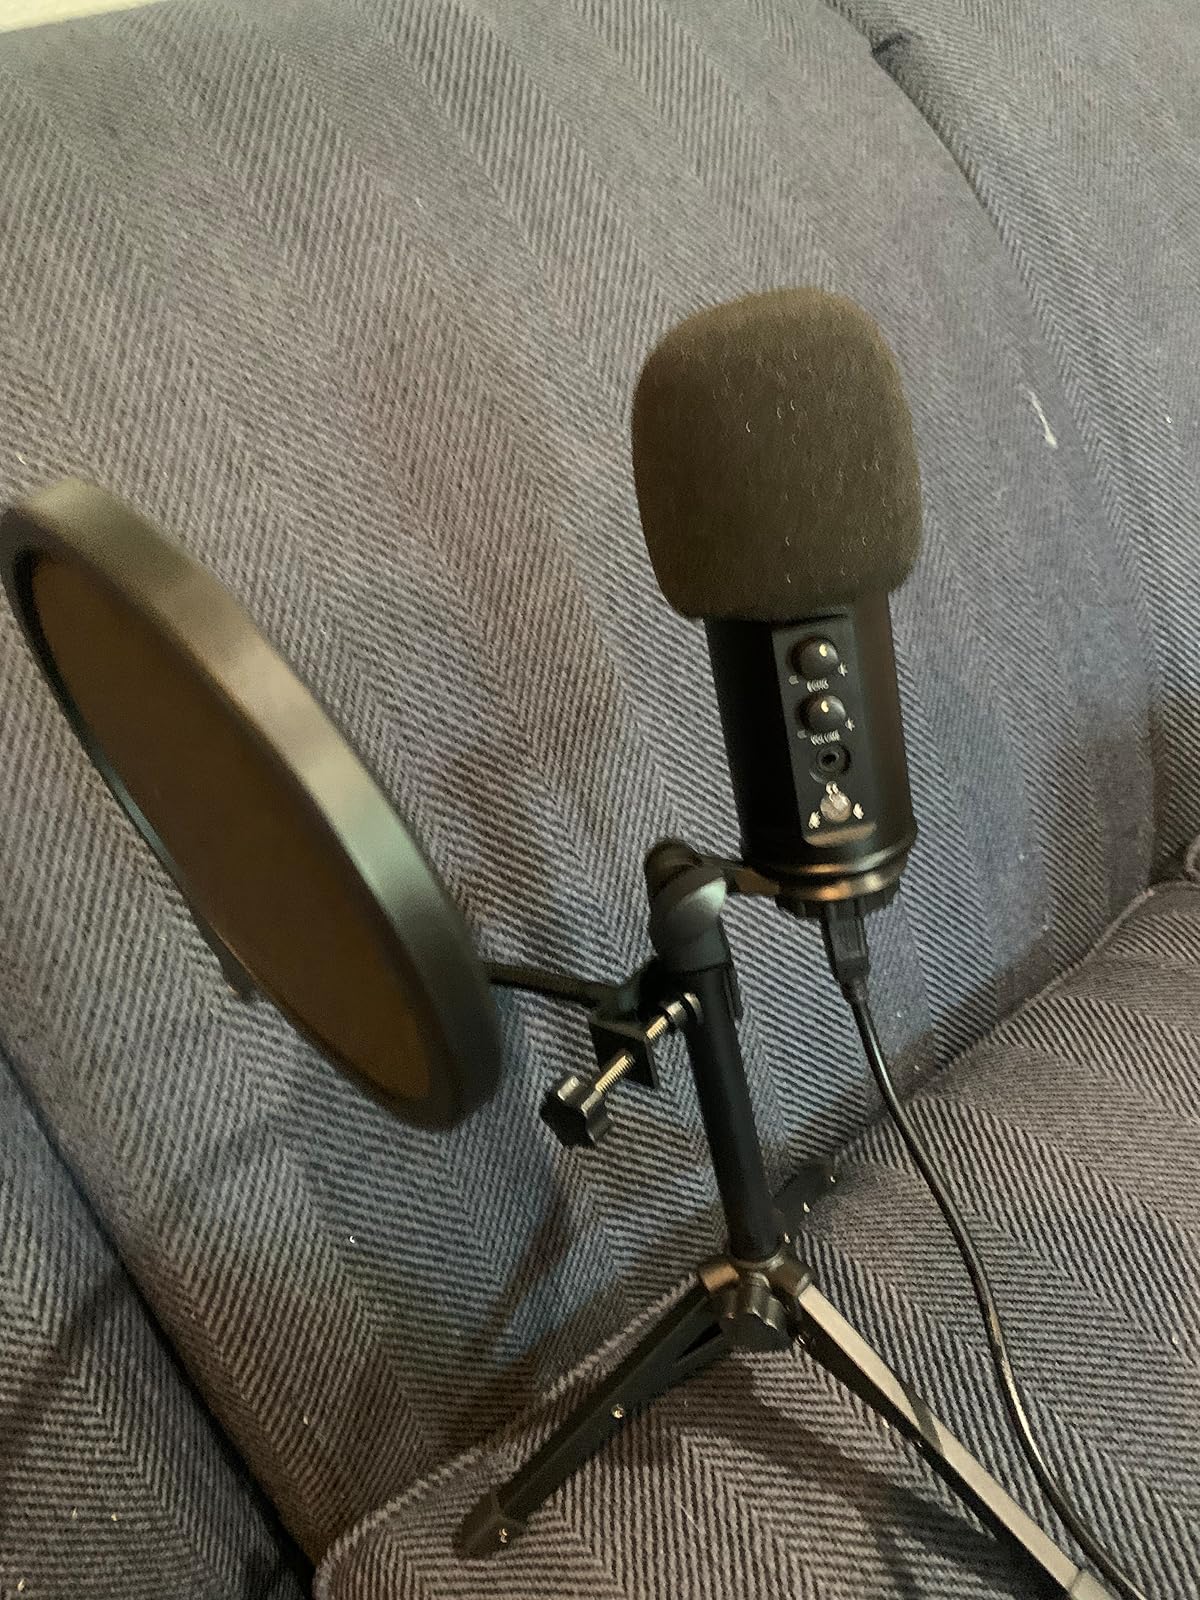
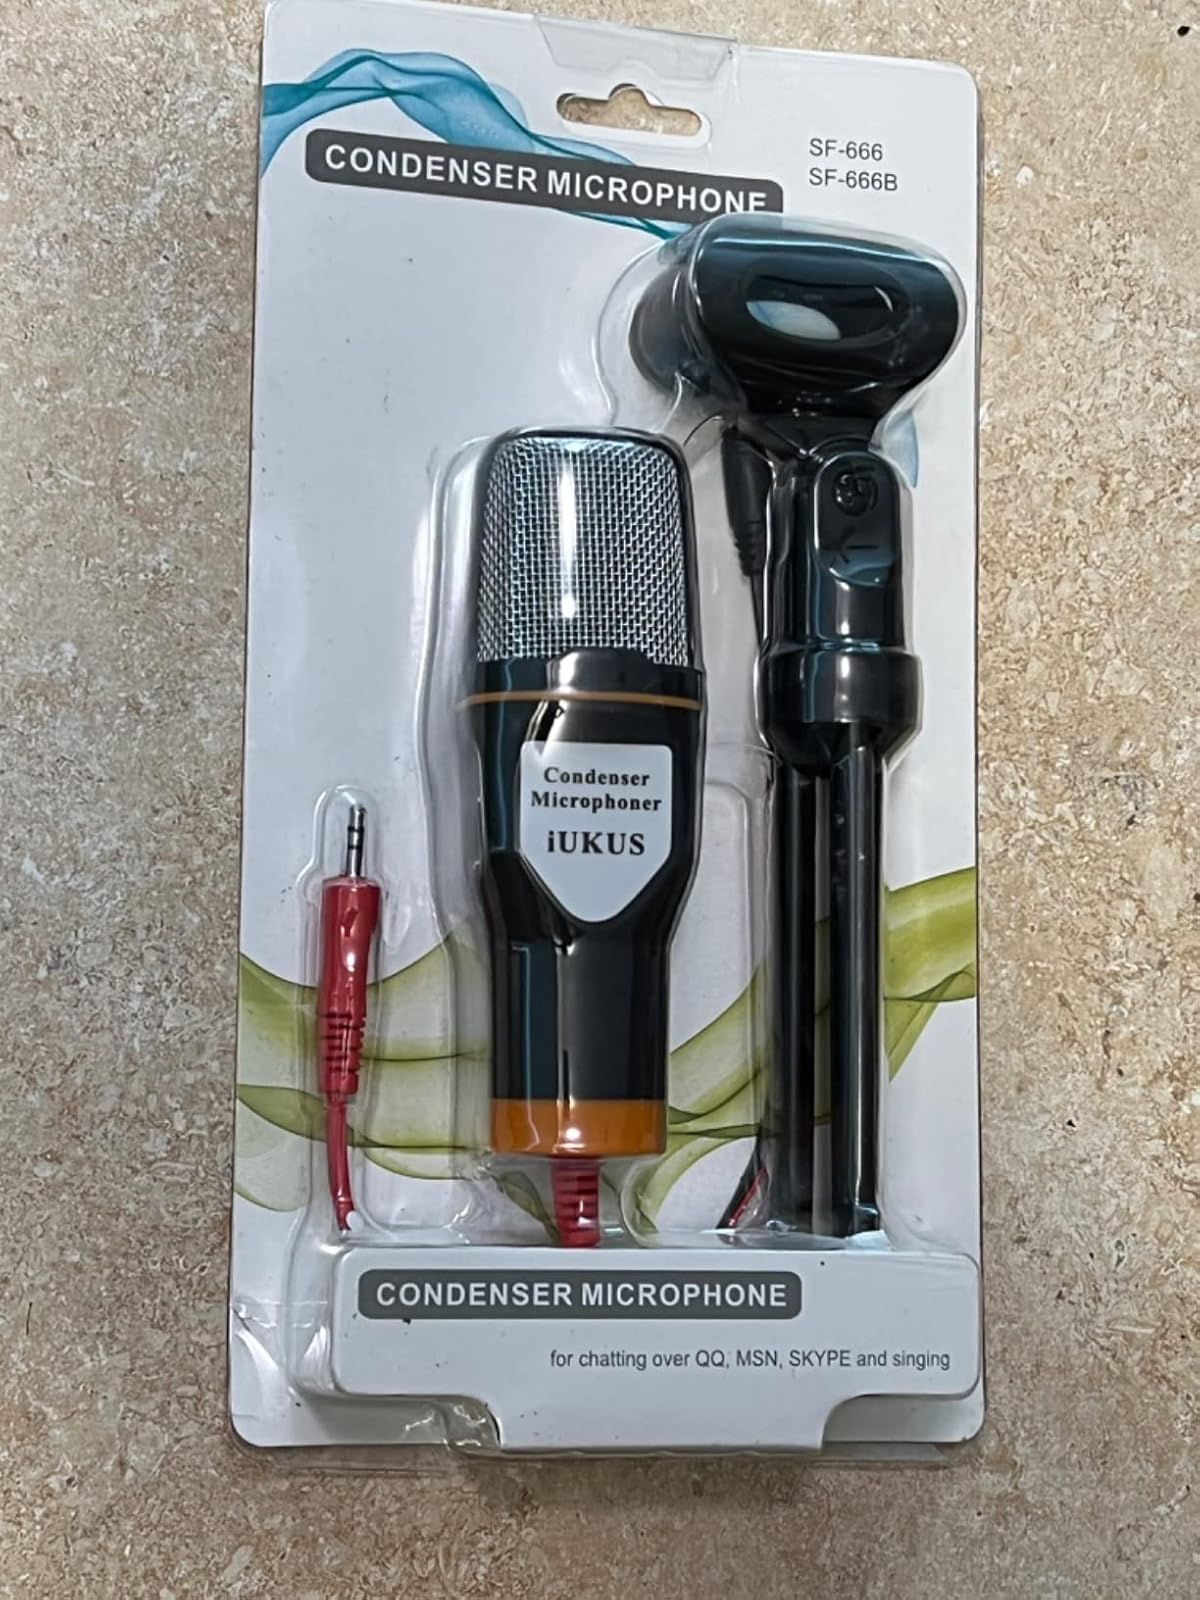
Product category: microphone
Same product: no